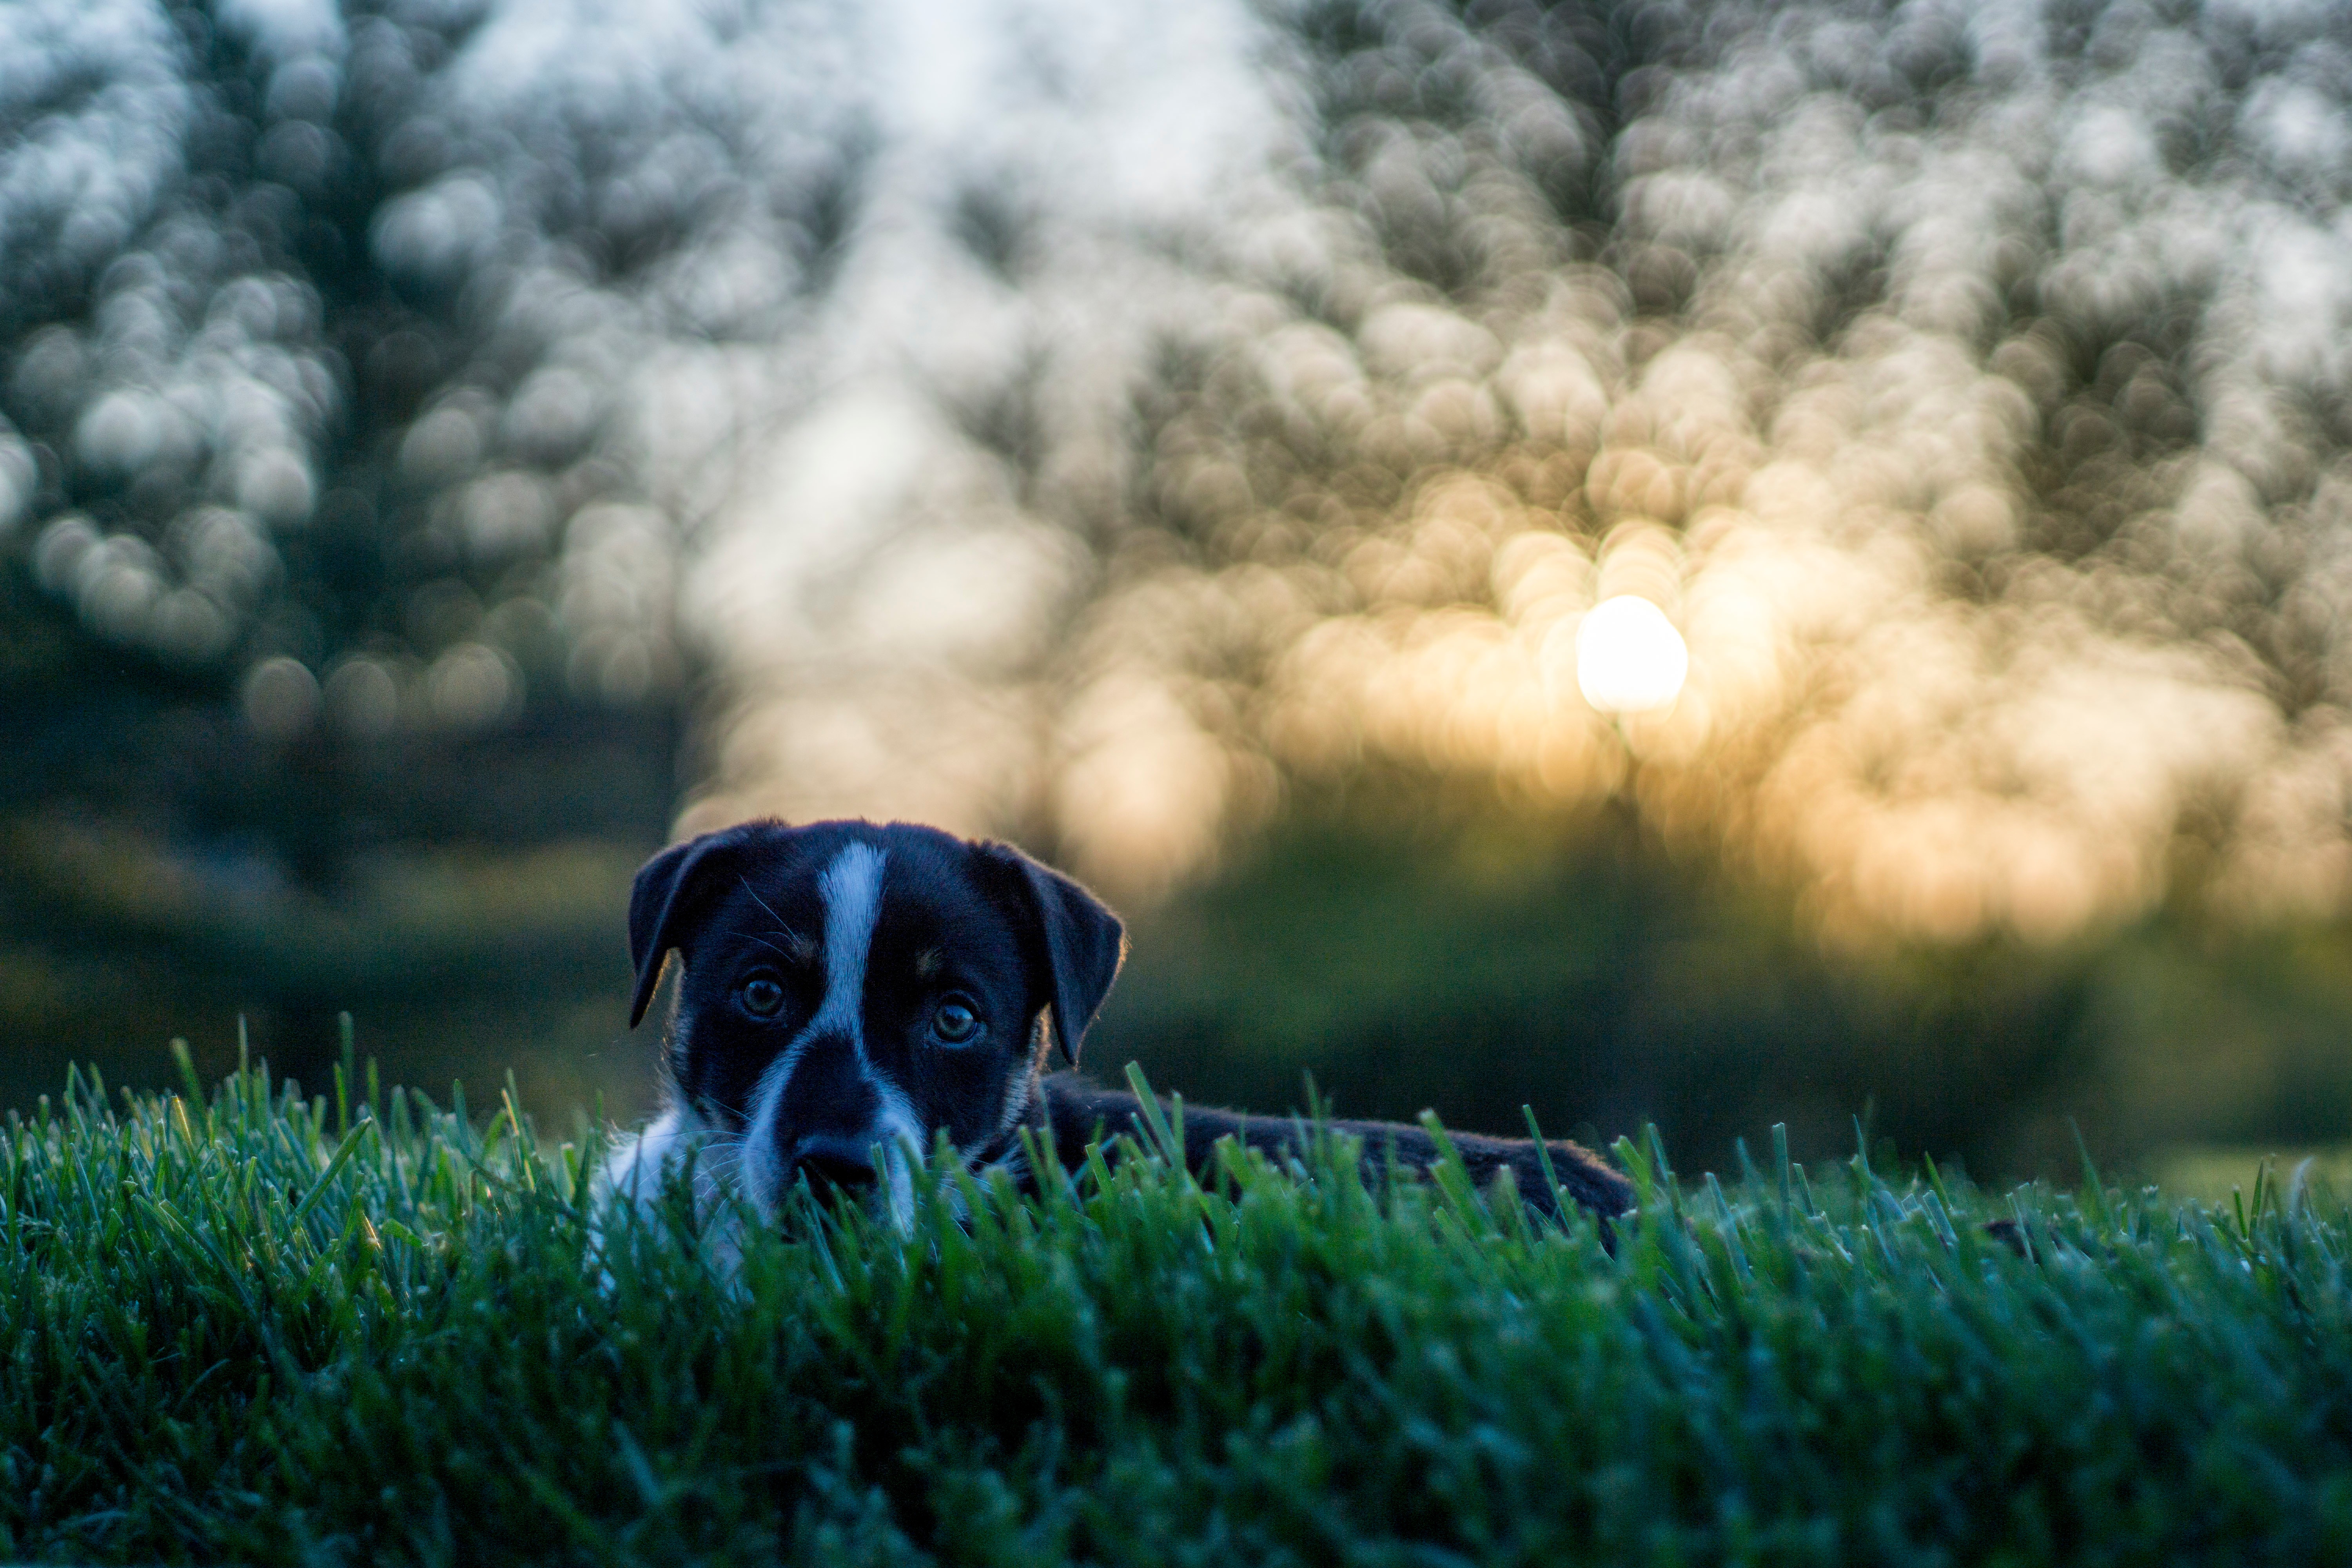
tree, nature, grass, sunlight, flower, puppy, dog, green, mammal, macro photography, dog like mammal